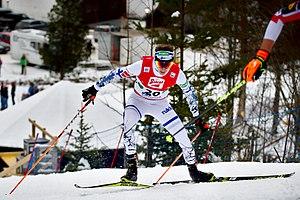
Ilkka Herola, né le 22 juin 1995 à Siilinjärvi, est un coureur finlandais du combiné nordique, licencié au Puijon Hiihtoseura. Il prend part à ses premiers Jeux olympiques à Sotchi en 2014.